W. F. Doyle

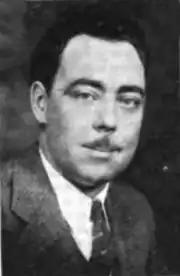
Michigan State Senator W. F. Doyle

Wilfird Francis Doyle (first name often spelled "Wilfred") (November 13, 1897 – January 16, 1988) was a politician in the state of Michigan.